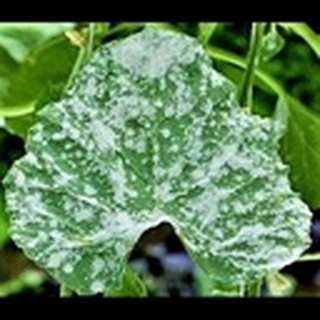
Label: cotton_powdery_mildew